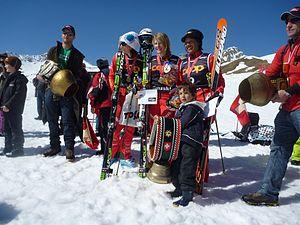
Fanny Smith (au milieu) avec Émilie Sérain (à gauche) et Franziska ""Fränzi"" Steffen (à droite) lors des Championnats de Suisse de skicross en 2011 à Arosa"